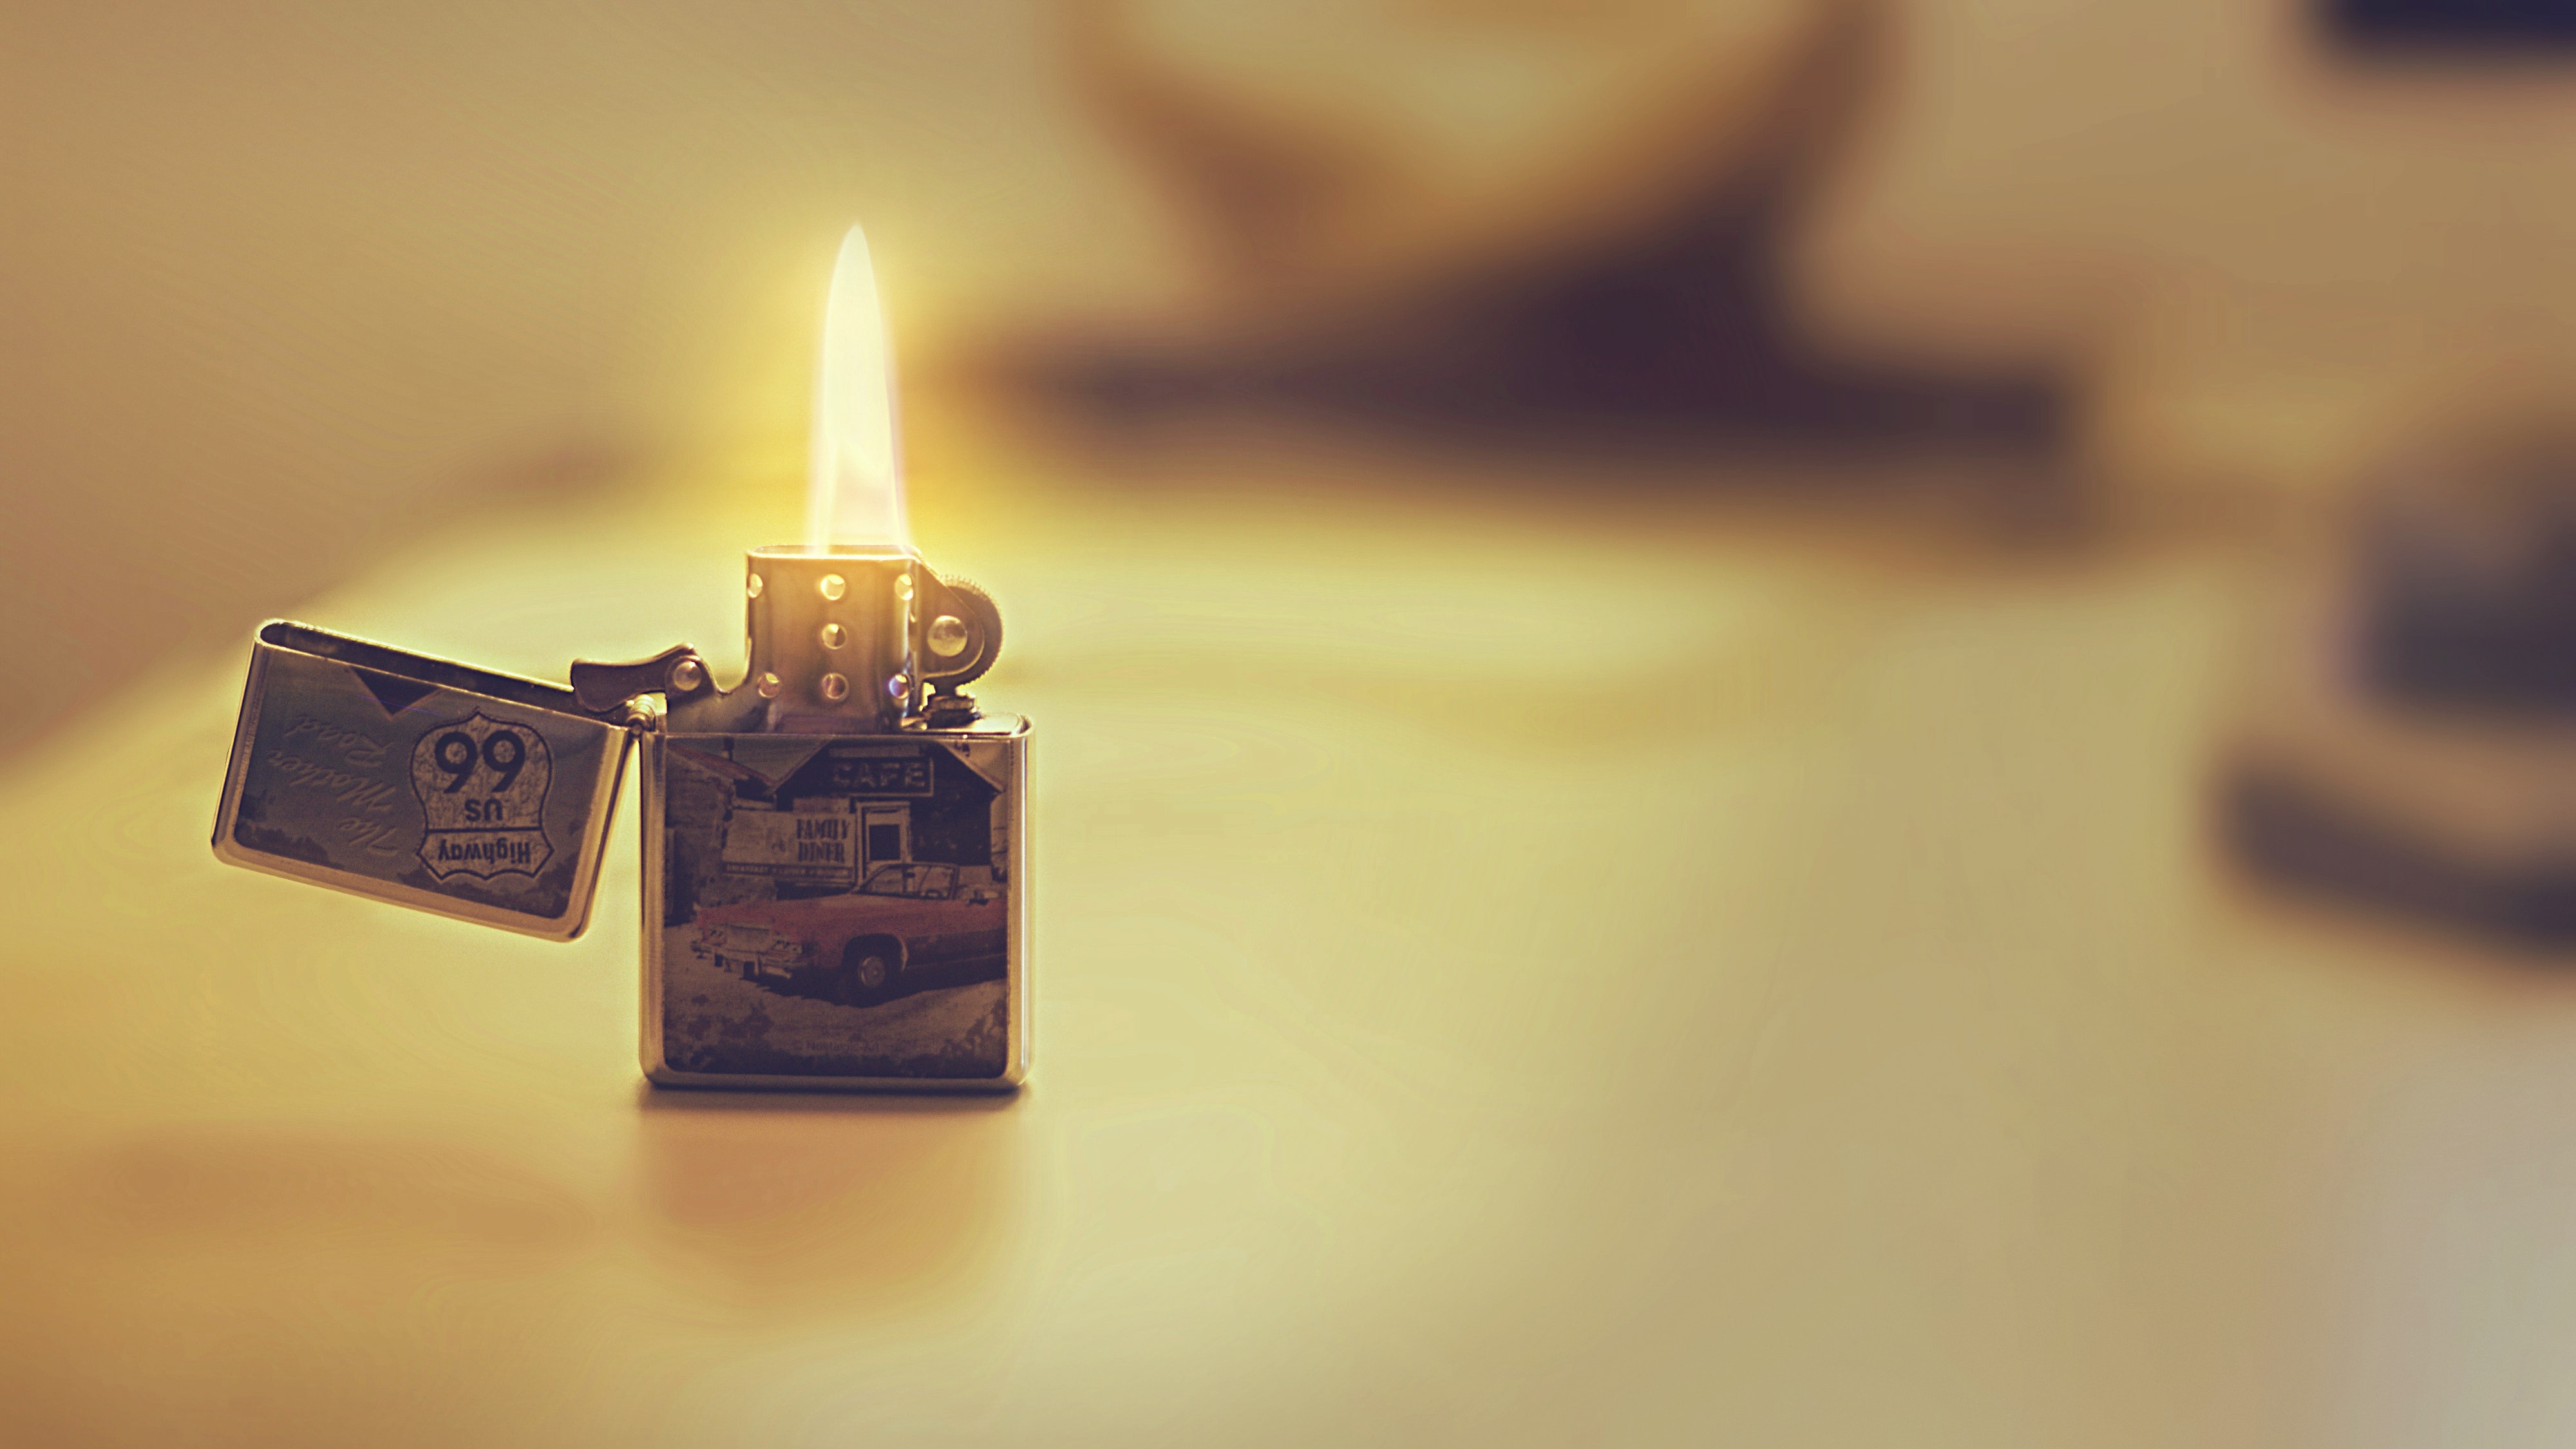
flame, lighting, candle, sky, lighter, smoking accessory, interior design, fire, still life photography, still life